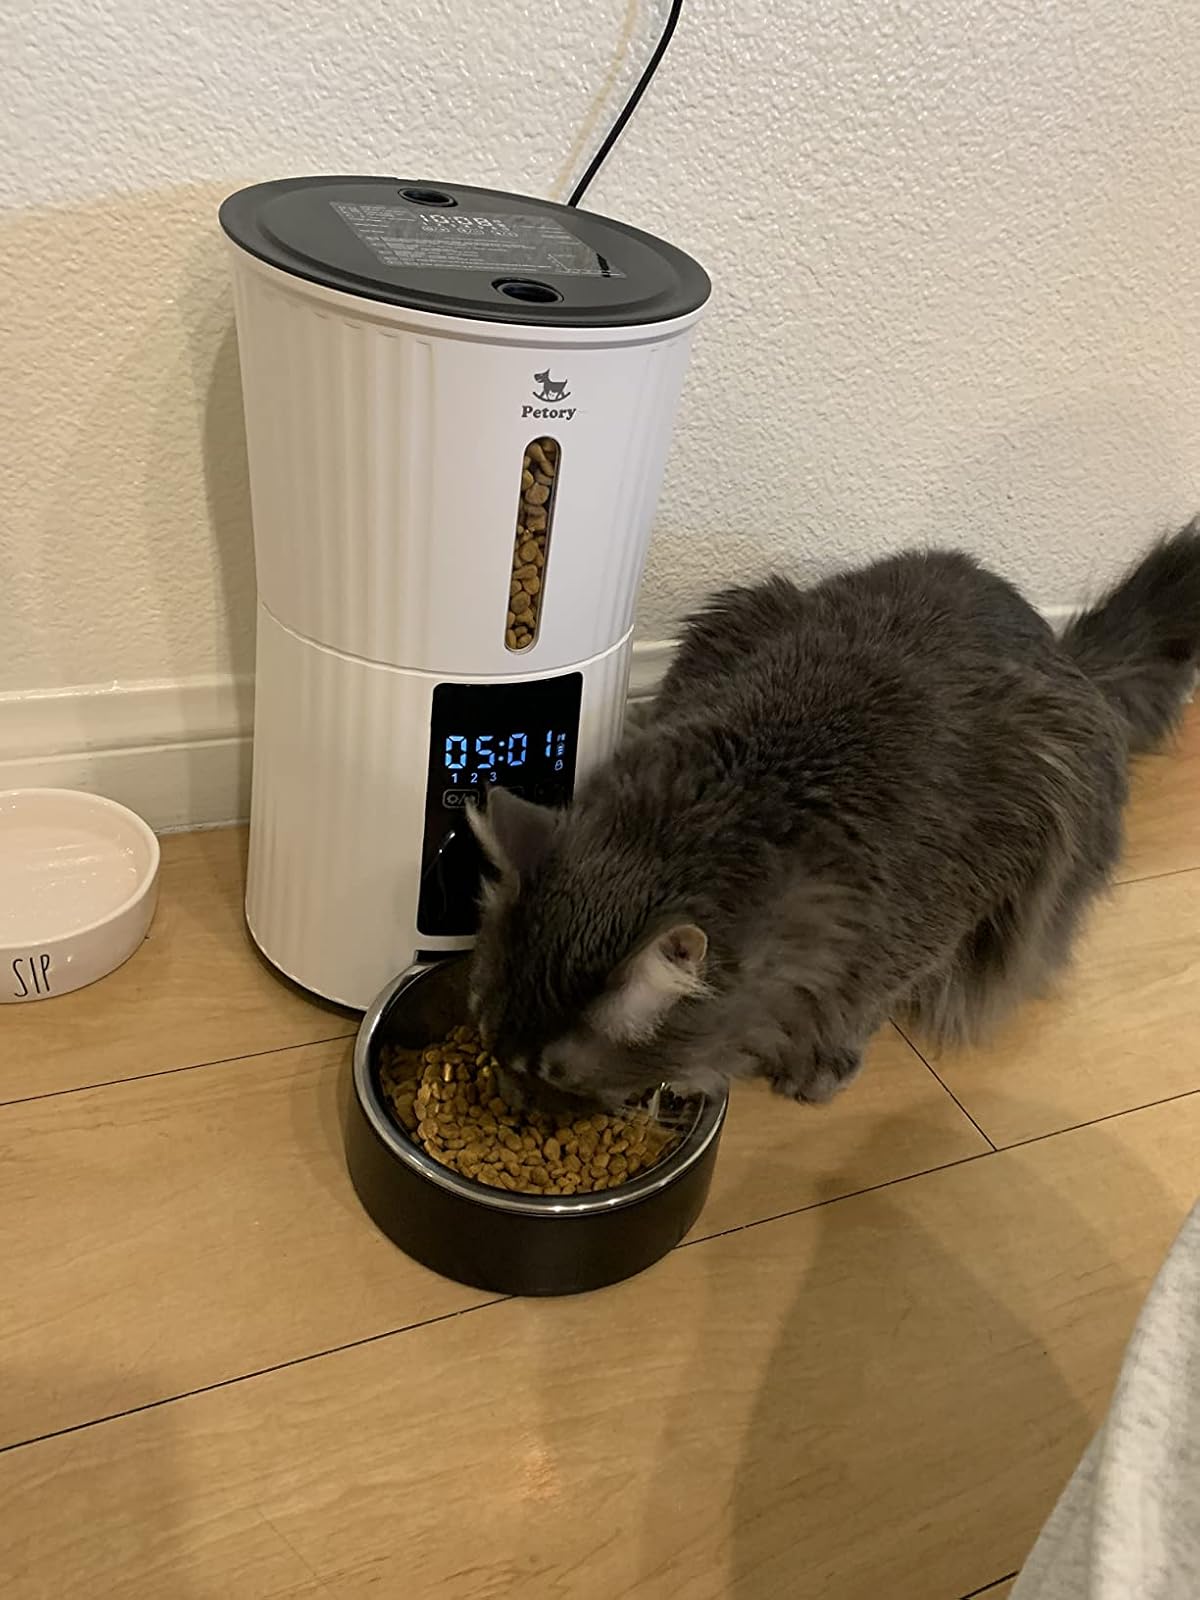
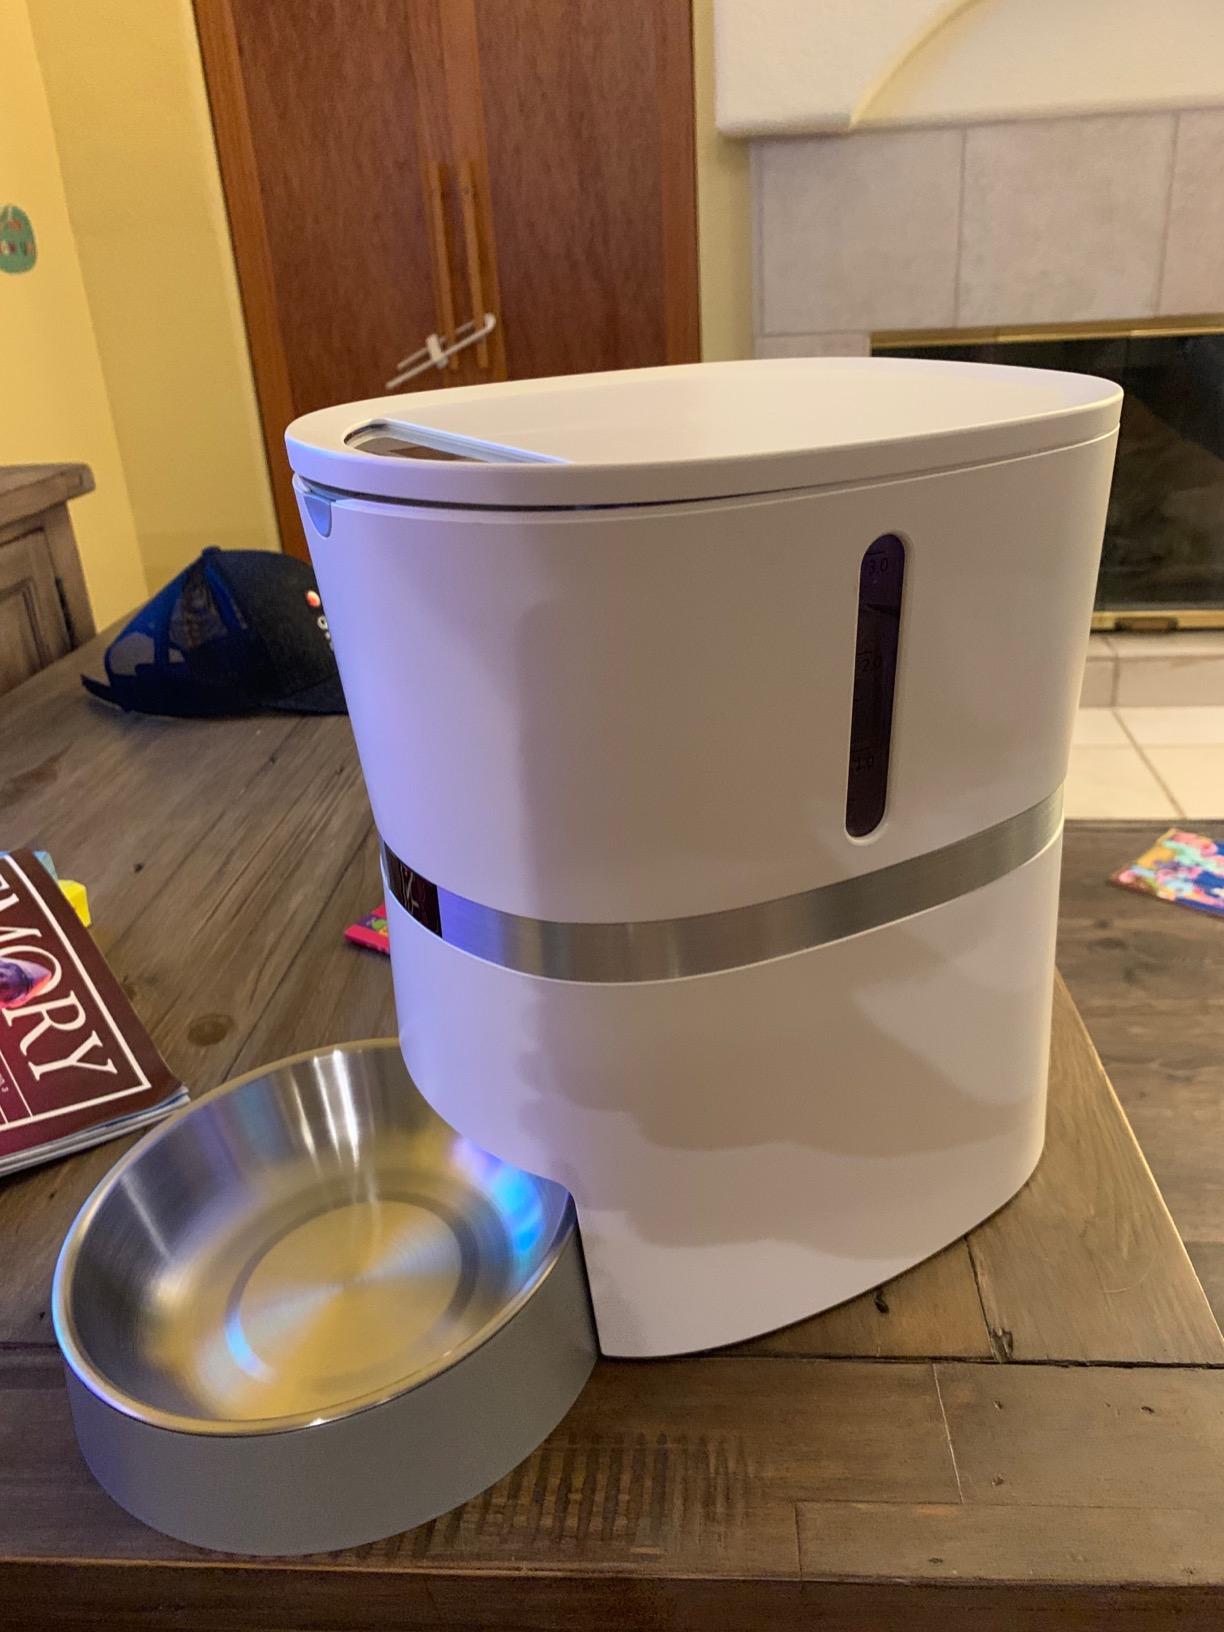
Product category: items_feeder
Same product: no